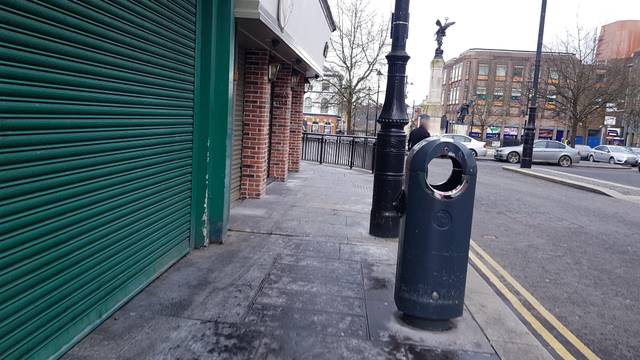
Region: Ireland
Coordinates: 54.995, -7.323